Frenchpark

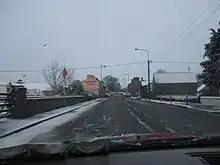
Frenchpark, winter time

The Cíarraige groups in "Dún Gar" (now Frenchpark) were the early lords of Airteach. Mac Donagh is cited as later lords of Airtech. The O'Flanagan here were hereditary stewards to the Kings of Connacht.